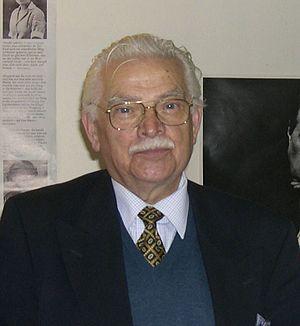
Portrait Henri Adamczewki le jour de ses 75 ans
Henri Adamczewski est un linguiste français d'origine polonaise. Angliciste de formation, il est le fondateur de la Théorie métaopérationnelle, dite aussi « théorie des phases », qu'il enseigna essentiellement à l'UFR d'anglais de l'université Paris III - Sorbonne Nouvelle à partir des années 1970.